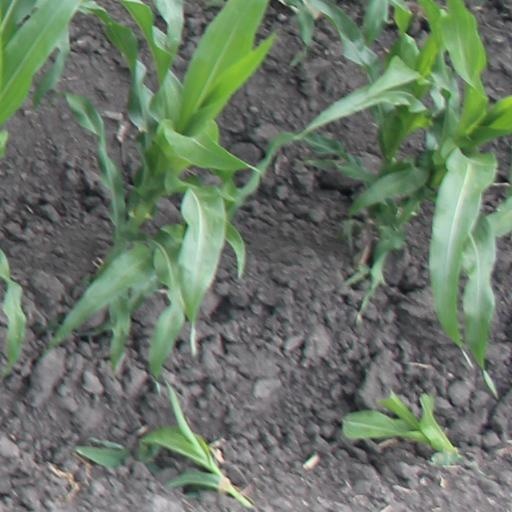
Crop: maize; corn